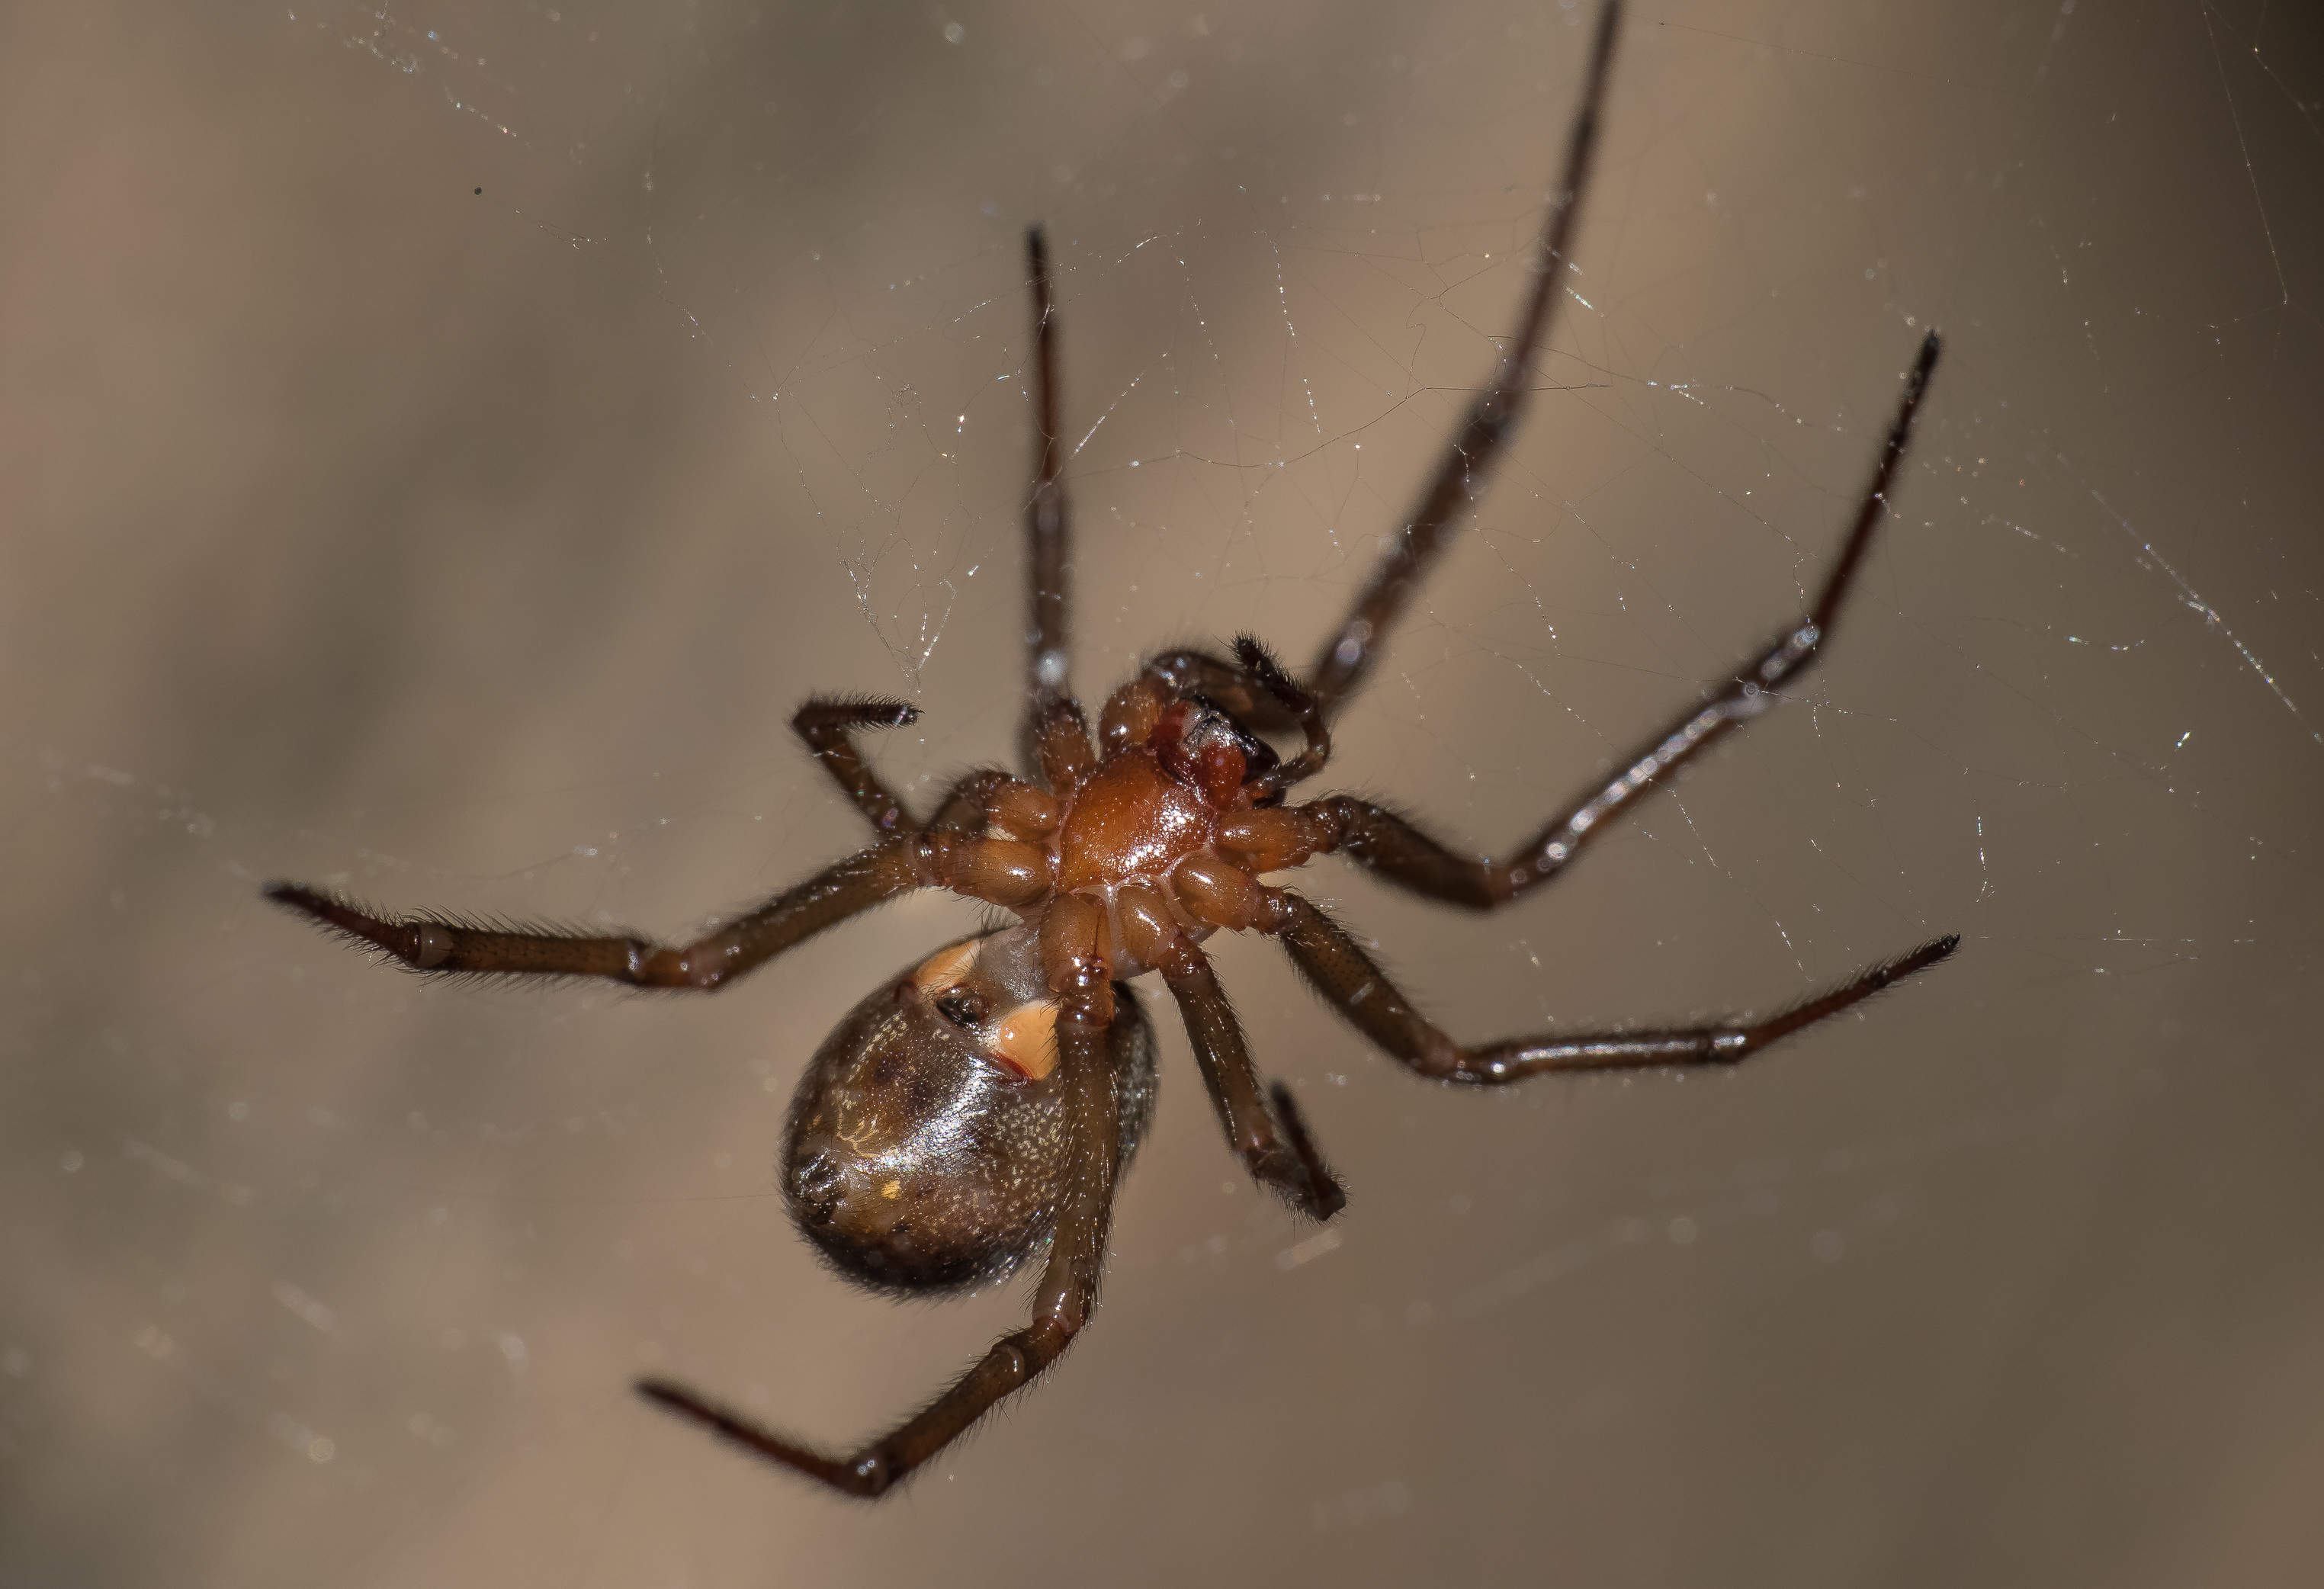
nature, macro, fauna, invertebrate, close up, spider, animals, arachnid, naturaleza, arana, argiope, lumixfz1000, fz1000, ggl1, xovesphoto, animales, panasoniclumixfz1000, raynox150, macro photography, arthropod, european garden spider, wolf spider, araneus, orb weaver spider